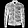
Label: Coat